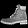
Label: Ankle boot